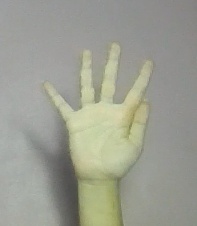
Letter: sheen